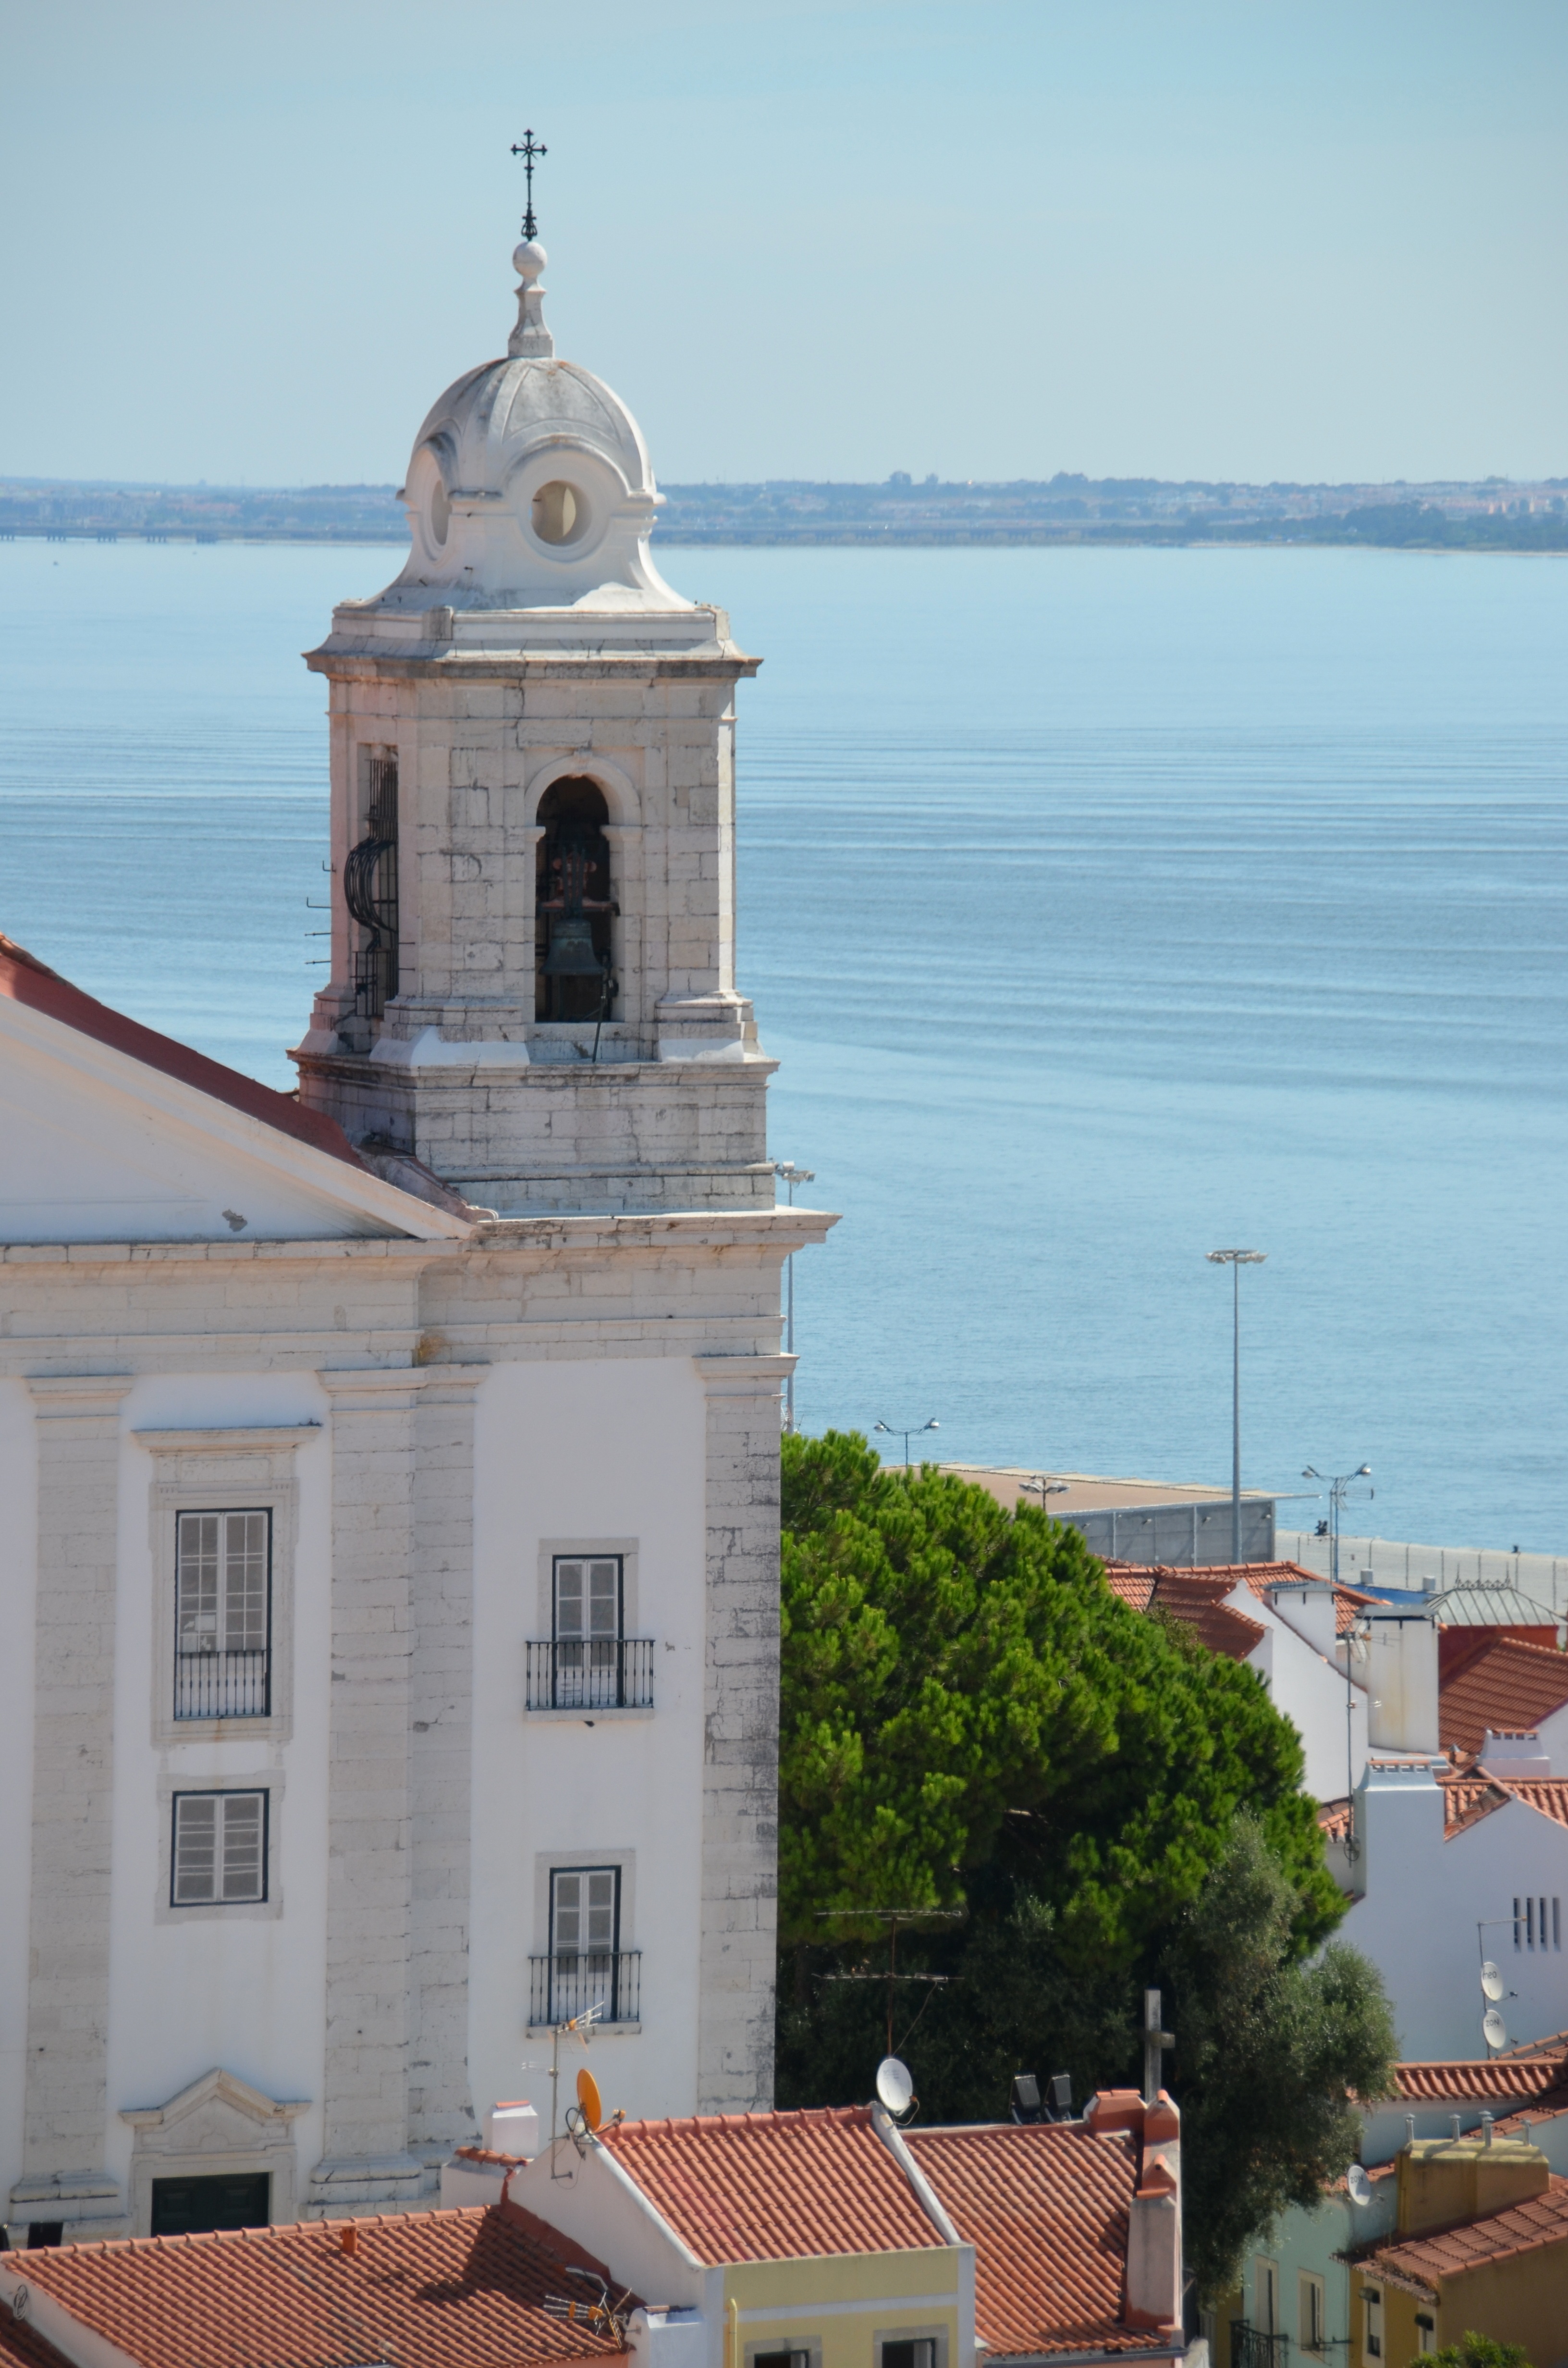
architecture, traffic, building, summer, vacation, travel, tram, transport, europe, tower, holiday, landmark, church, tourism, place of worship, bell tower, old town, capital, steeple, portugal, nostalgic, historically, seemed, lisboa, lisbon, means of transport